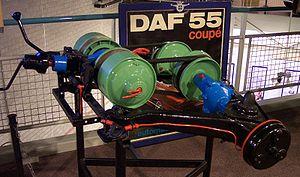
Variomatic est le nom donné par le constructeur automobile néerlandais DAF à son variateur de vitesse mécanique entièrement automatique, réglable en continu, aussi appelée CVT ou variateur de vitesse mécanique. Cette technologie faisait l'originalité de l'ensemble des automobiles produites par DAF.